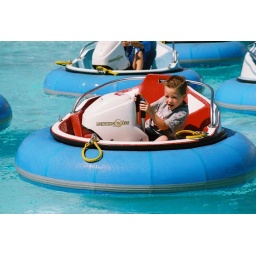
Lincoln in blue boat